George Bingenheimer

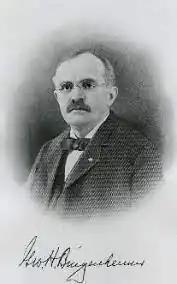
Bingenheimer in 1885

George Henry Bingenheimer (April 18, 1861 — December 24, 1920) was an early settler, businessman, and land developer for the city of Mandan, North Dakota. Active in local politics, he served as Morton County Treasurer (1882–1886), Sheriff (1889-1894), and as an Indian agent for Standing Rock from 1898–1903. Bingenheimer was an avid collector of Native American art and artifacts, and his extensive collection helped form the basis for the Smithsonian's National Museum of the American Indian.